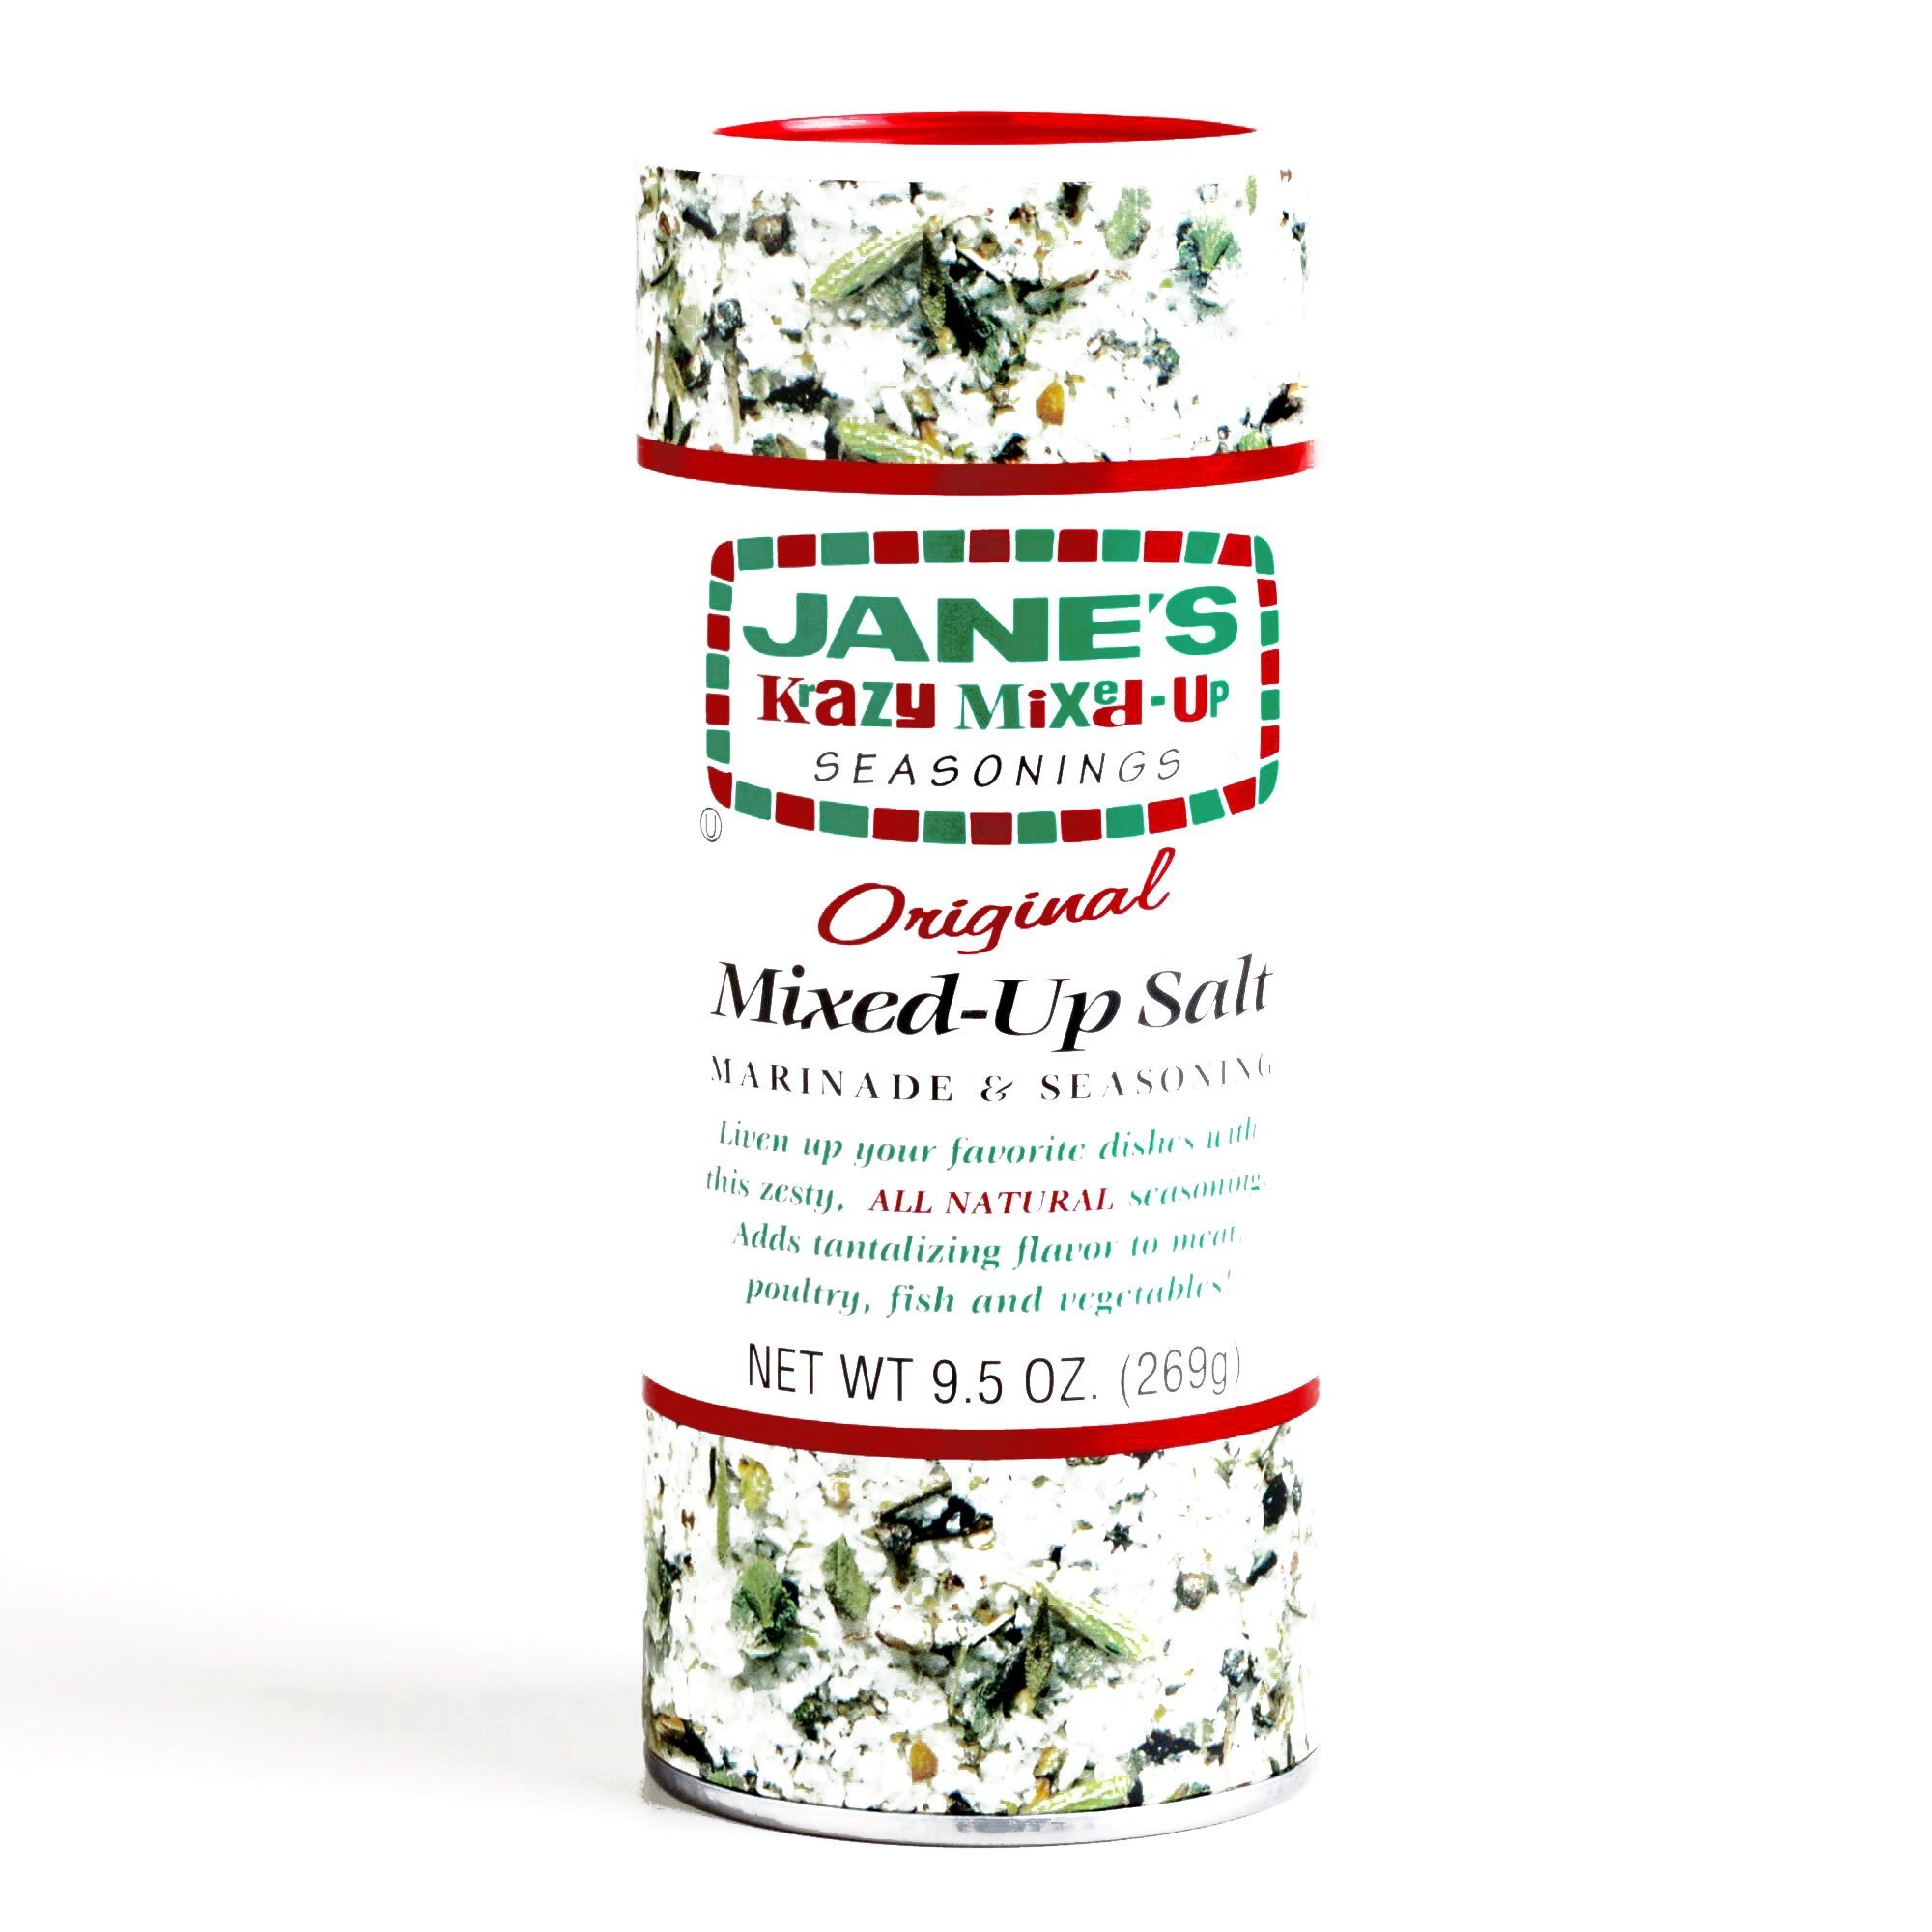
Item Name: Jane's Krazy Mixed Up Salt 9.5 oz each (2 Items Per Order)
Bullet Point 1: Jane knows that when you are cooking you need the right balance of seasoning
Bullet Point 2: 9.5 oz each
Bullet Point 3: Each Order Contains 2 Items in Total
Product Description: Jane knows that when you are cooking you need the right balance of seasoning. That's why she put together Jane's Krazy Mixed Up Salt so that all those perfect flavors are right at your fingertips! Every meal, every dish, wherever you would use table salt
Value: 2.0
Unit: Count

Price: 12.99